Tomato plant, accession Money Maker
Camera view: horizontal (90 deg, fisheye); turntable rotation: 60 degrees
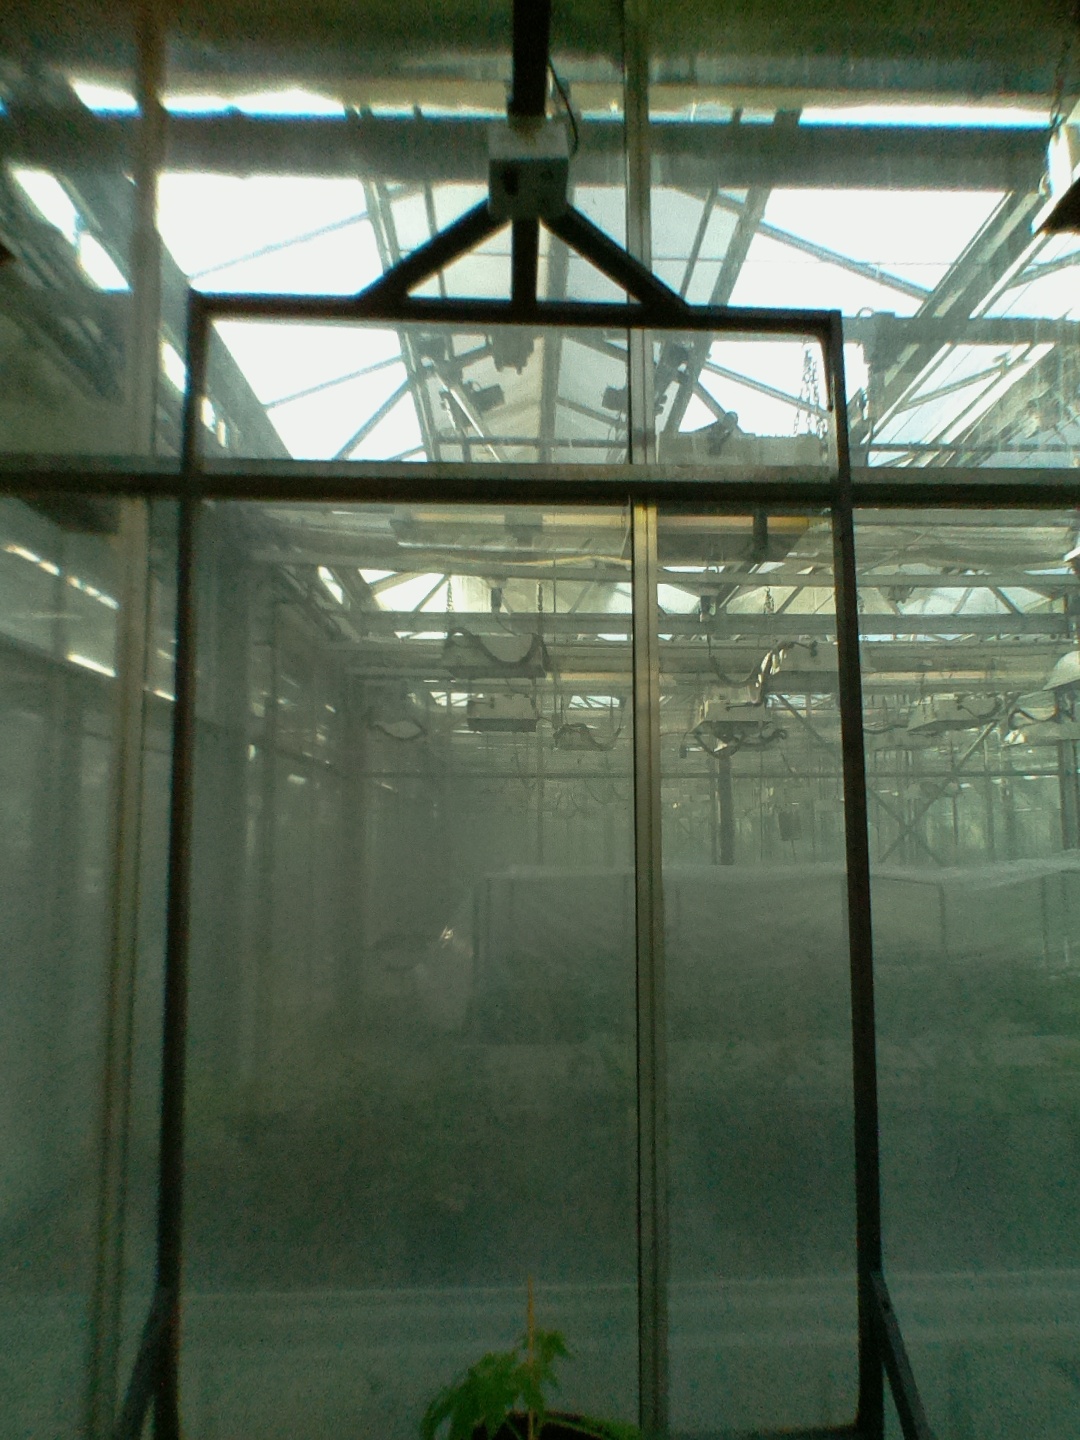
BBCH growth stage 13: 6 of true leaves visible